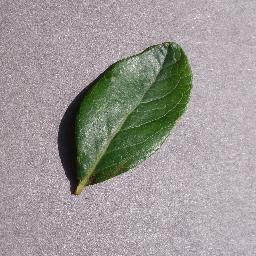
Label: Blueberry___healthy